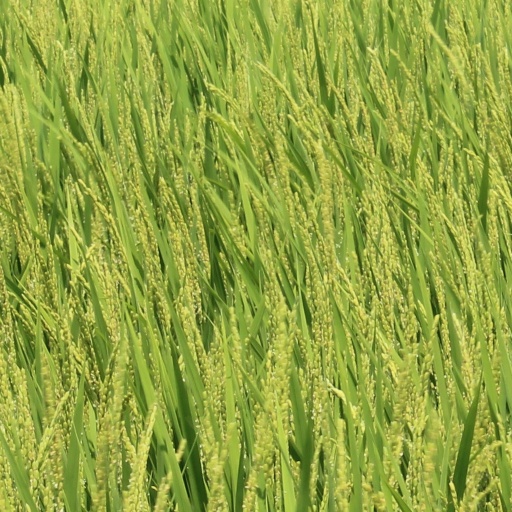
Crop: rice